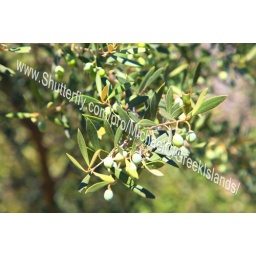
Olive tree inside the yard of a traditional house in Delagratzia, Syros, Greece.